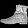
Label: Ankle boot